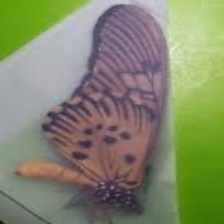
Species: AFRICAN GIANT SWALLOWTAIL